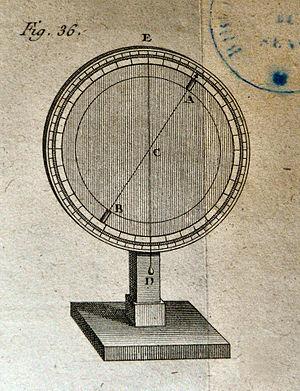
Armilles solsticiales [armille méridienne pour relevés de la hauteur du soleil, particulièrement aux solstices].
Une armille est un instrument de mesure et d'observation astronomique utilisé dès le IIIᵉ siècle av. J.-C. par Ératosthène puis au siècle suivant par Hipparque. Son usage, sous sa forme originelle, se perpétue jusqu'à la Renaissance.